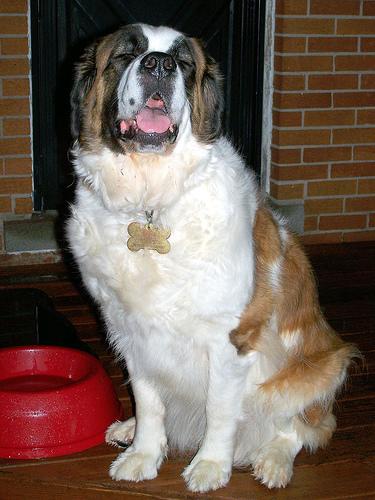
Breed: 211-n000068-Saint_Bernard